The Fall of the Empire

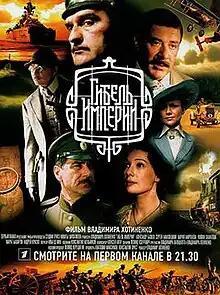

The Fall of the Empire is a Russian crime, thriller TV miniseries in ten episodes directed and co-written by Vladimir Khotinenko, broadcast in March 2005.